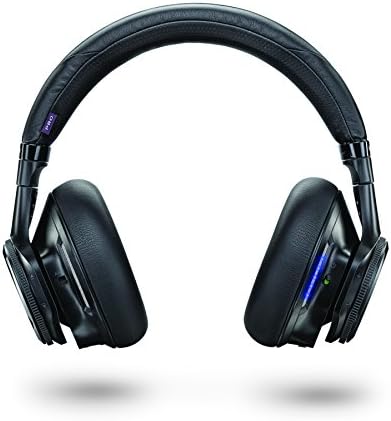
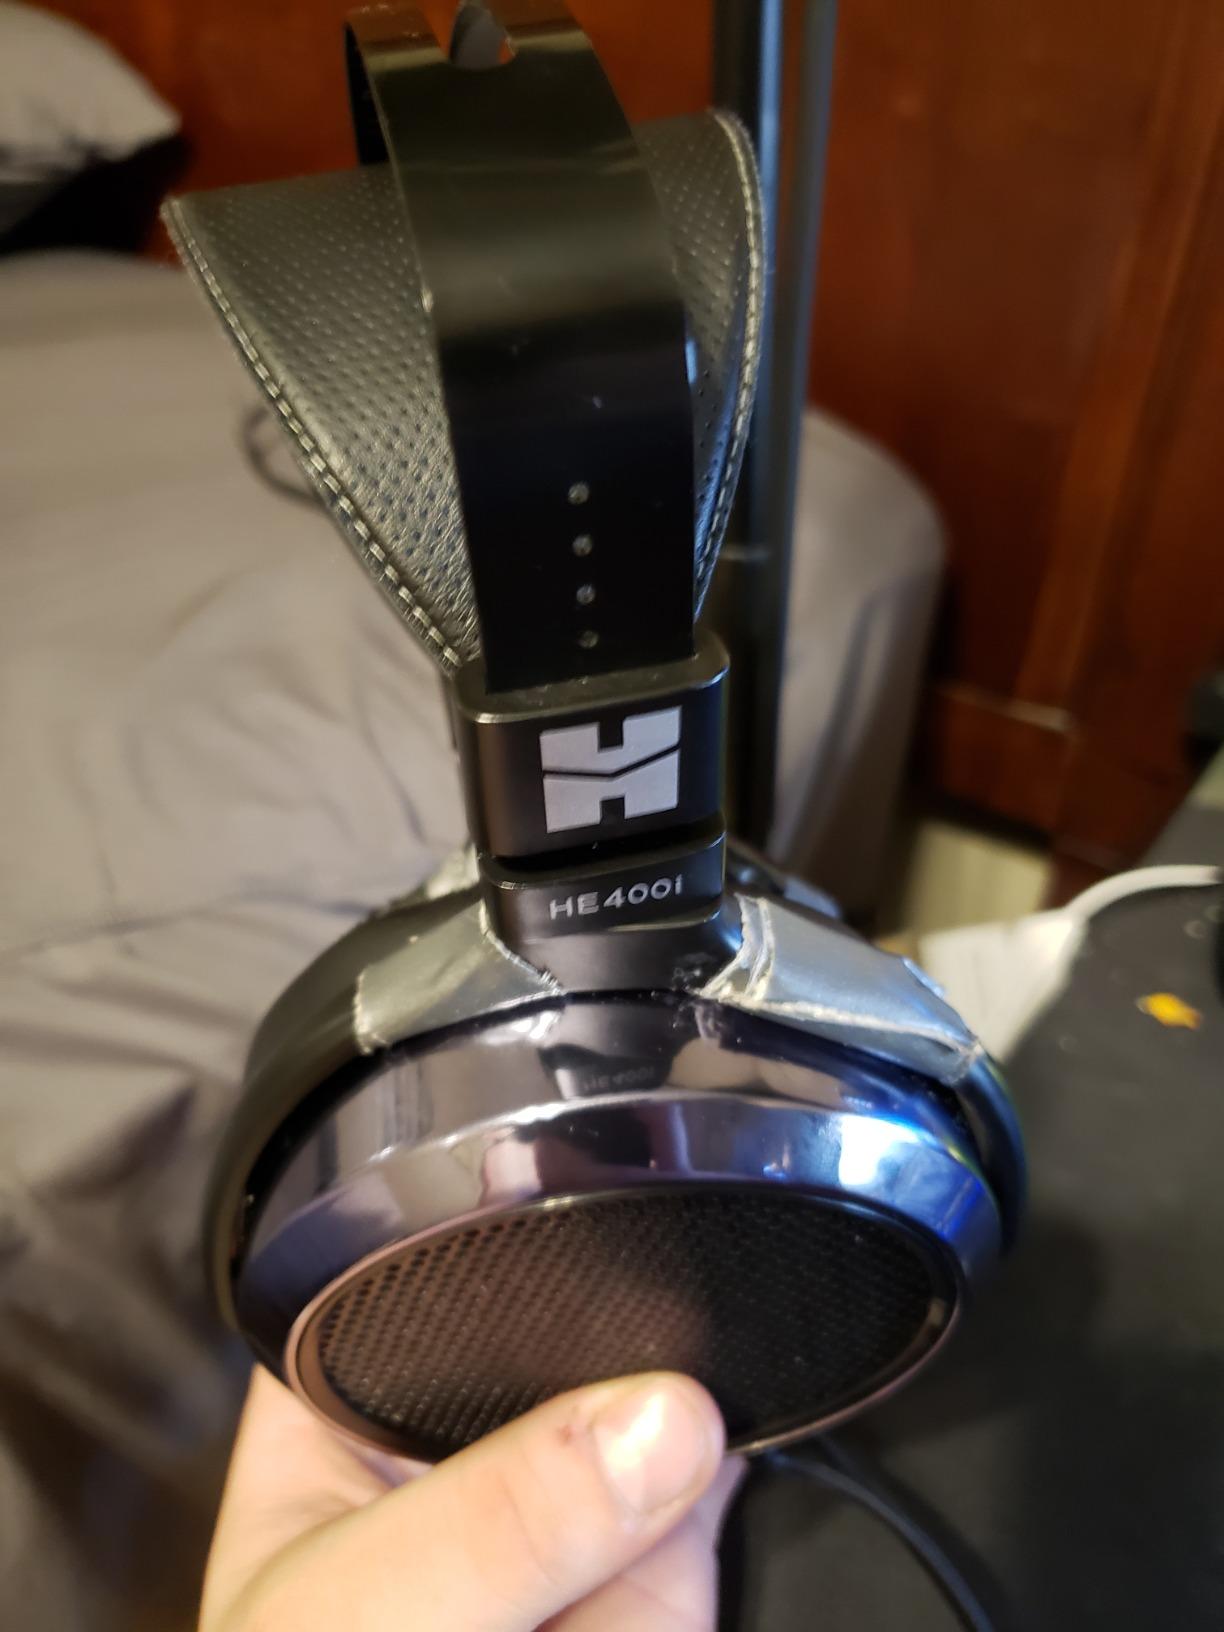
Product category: headphones
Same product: no